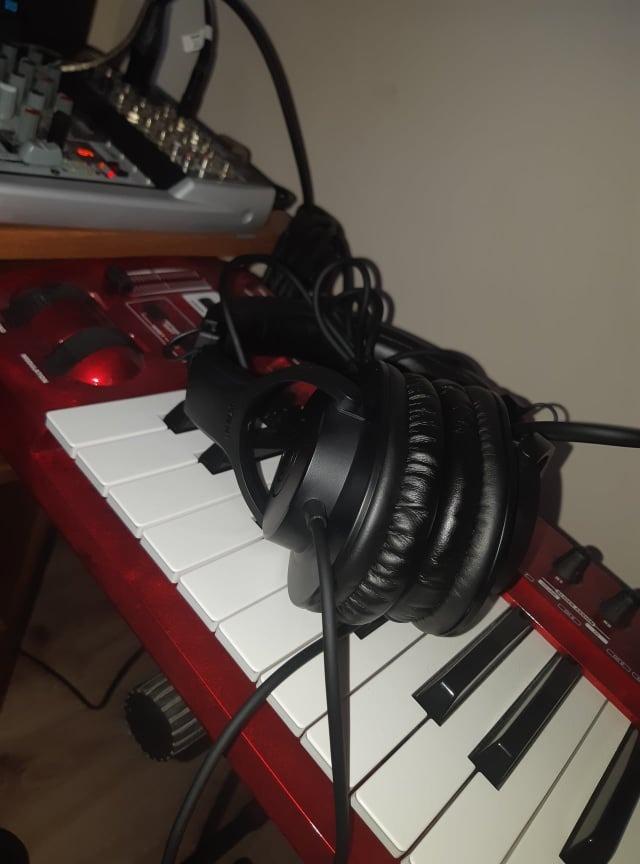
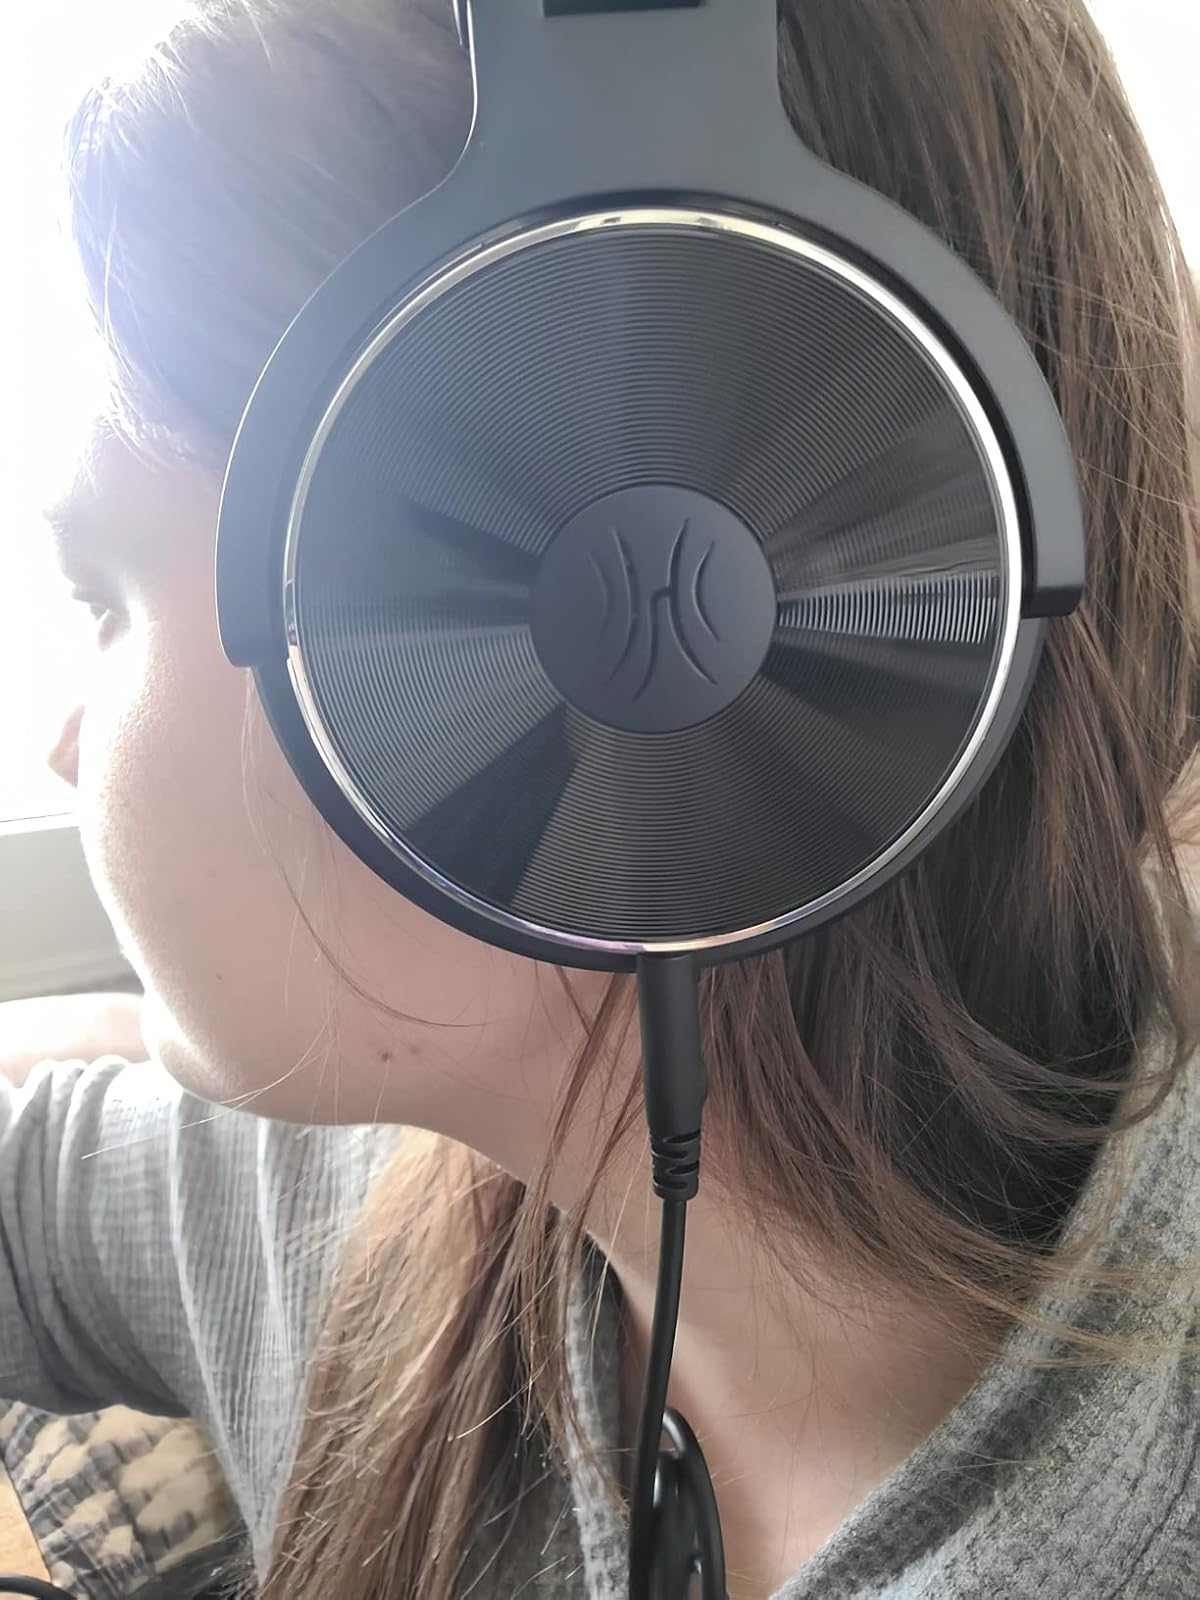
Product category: headphones
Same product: no